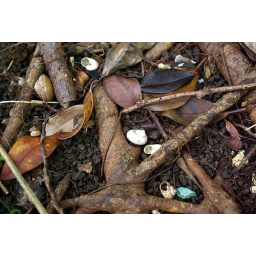
The forest floor in Okinawa.